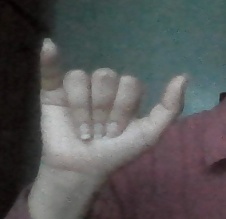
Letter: ya